Shiv Dayal Singh

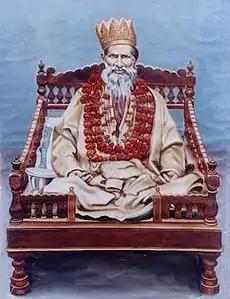

The parents of Shiv Dayal Singh were residents of Punjab, but moved to Agra before his birth at the behest of the colonial British government who had set up a major military center there and relied heavily on Sikhs from the Punjab region to staff the base. At the age of five, Shiv Dayal Singh was sent to school where he learnt Hindi, Urdu, Persian and Gurumukhi, Arabic and Sanskrit. His father, Seth Dilwali Singh was a Sahejdhari Khatri. His mother's name was Mata Maha Maya. He had two brothers named Seth Partap Singh (alias Chachaji Saheb) and Seth Rai Bindraban. His marriage to Mata Naraini Devi (later called "Radha Ji" by followers and devotees), daughter of Lala Izzat Rai of Faridabad was arranged at an early age. He had no children. His family were devout Vaishnavite Hindus. During Shiv Dayal Singh's childhood, the family also sought the spiritual tutelage of as a living guru from Tulsi Sahib. But, he didn't take initiation from him. Shiv Dayal Singh acquired no spiritual guru in his life.